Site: brandenburg
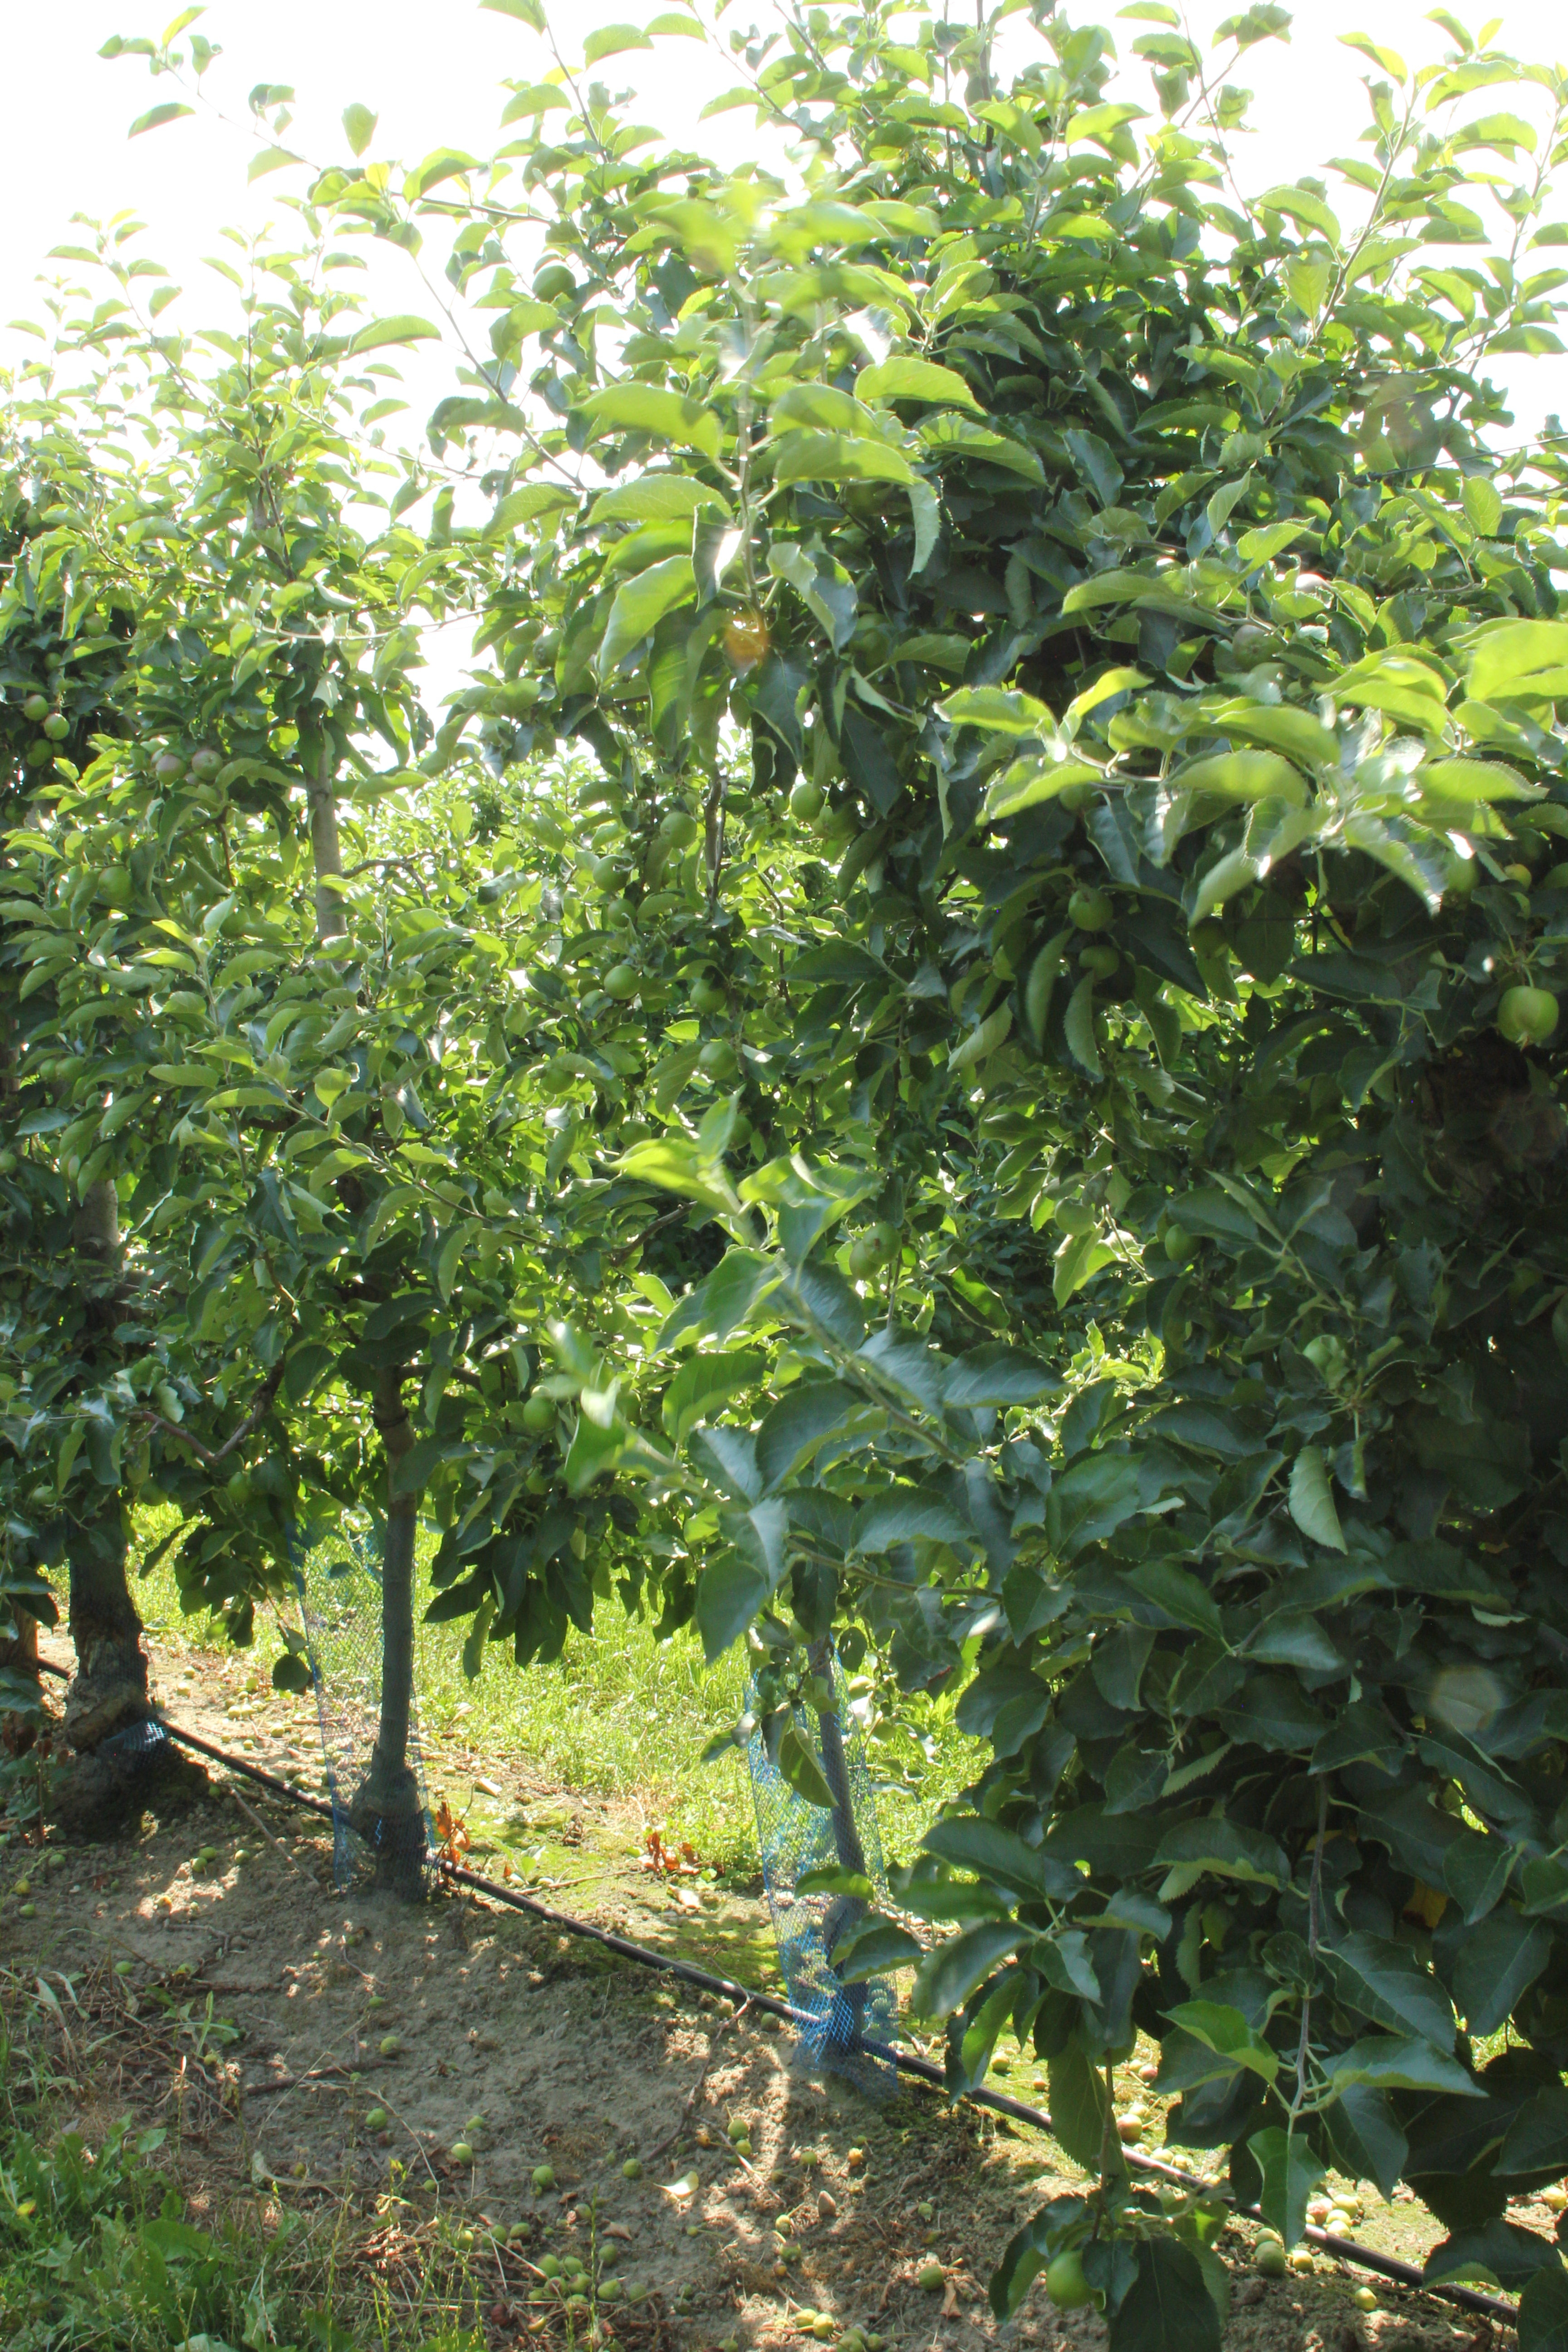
Growth stage (BBCH 74): Development of fruit